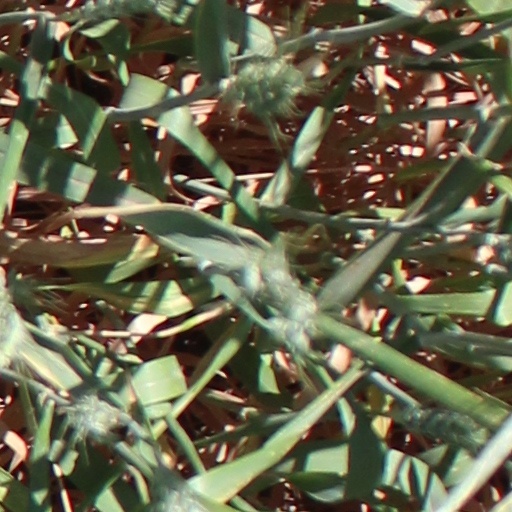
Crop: wheat